Commune of Kiganda

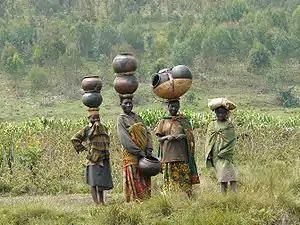
Batwa women with traditional pots in the Commune of Kiganda, July 2007.

The commune of Kiganda is a commune of Muramvya Province in central-western Burundi. The capital lies at Kiganda. In 2007, DGHER electrified one rural village in the commune.